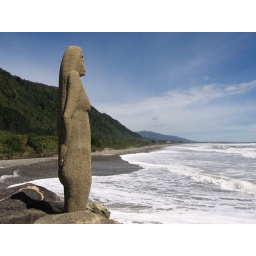
Statue on the rocks of the beach in Granity.